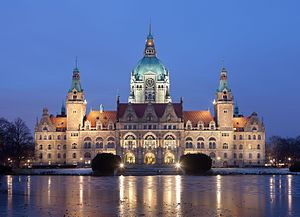
Hannover
Hannover er hovedstaden i delstaten Niedersachsen ved floden Leine i det nordvestlige Tyskland, og byen havde i 2013 518.386 indbyggere. Hannover er beliggende 285 km vest for Berlin, 151 km syd for Hamborg, 631 km nord for München og 137 km øst for Osnabrück. Som delstatshovedstad har Hannover mange administrative, økonomiske, videnskabelige og kulturelle institutioner, bl.a. Landestheater med operascene. Ud over Hannovers Universitet, som blev grundlagt i 1831, er der i byen en række uddannelsesinstitutioner, bl.a. et akademi for musik og teater, et Max Planck-Institut for eksperimentel endokrinologi og Fraunhofer-Institut for toksikologi. Hannover er en kendt messeby; hvert forår er den vært for verdens største computermesse CeBIT og industrimessen Hannover Messe. I år 2000 var byen vært for verdensudstillingen Expo 2000.